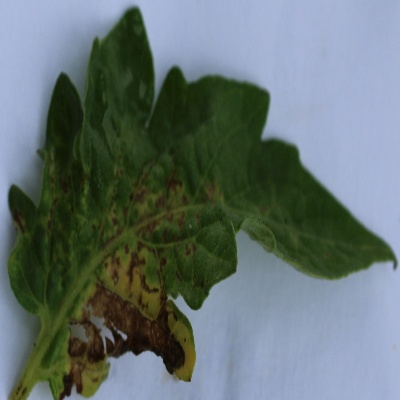
Crop: Tomato
Condition: septoria leaf spot